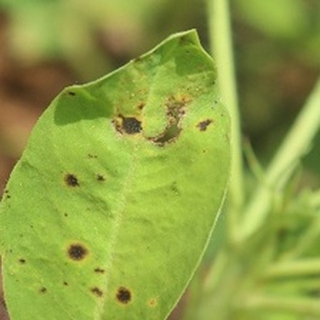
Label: groundnut_late_leaf_spot